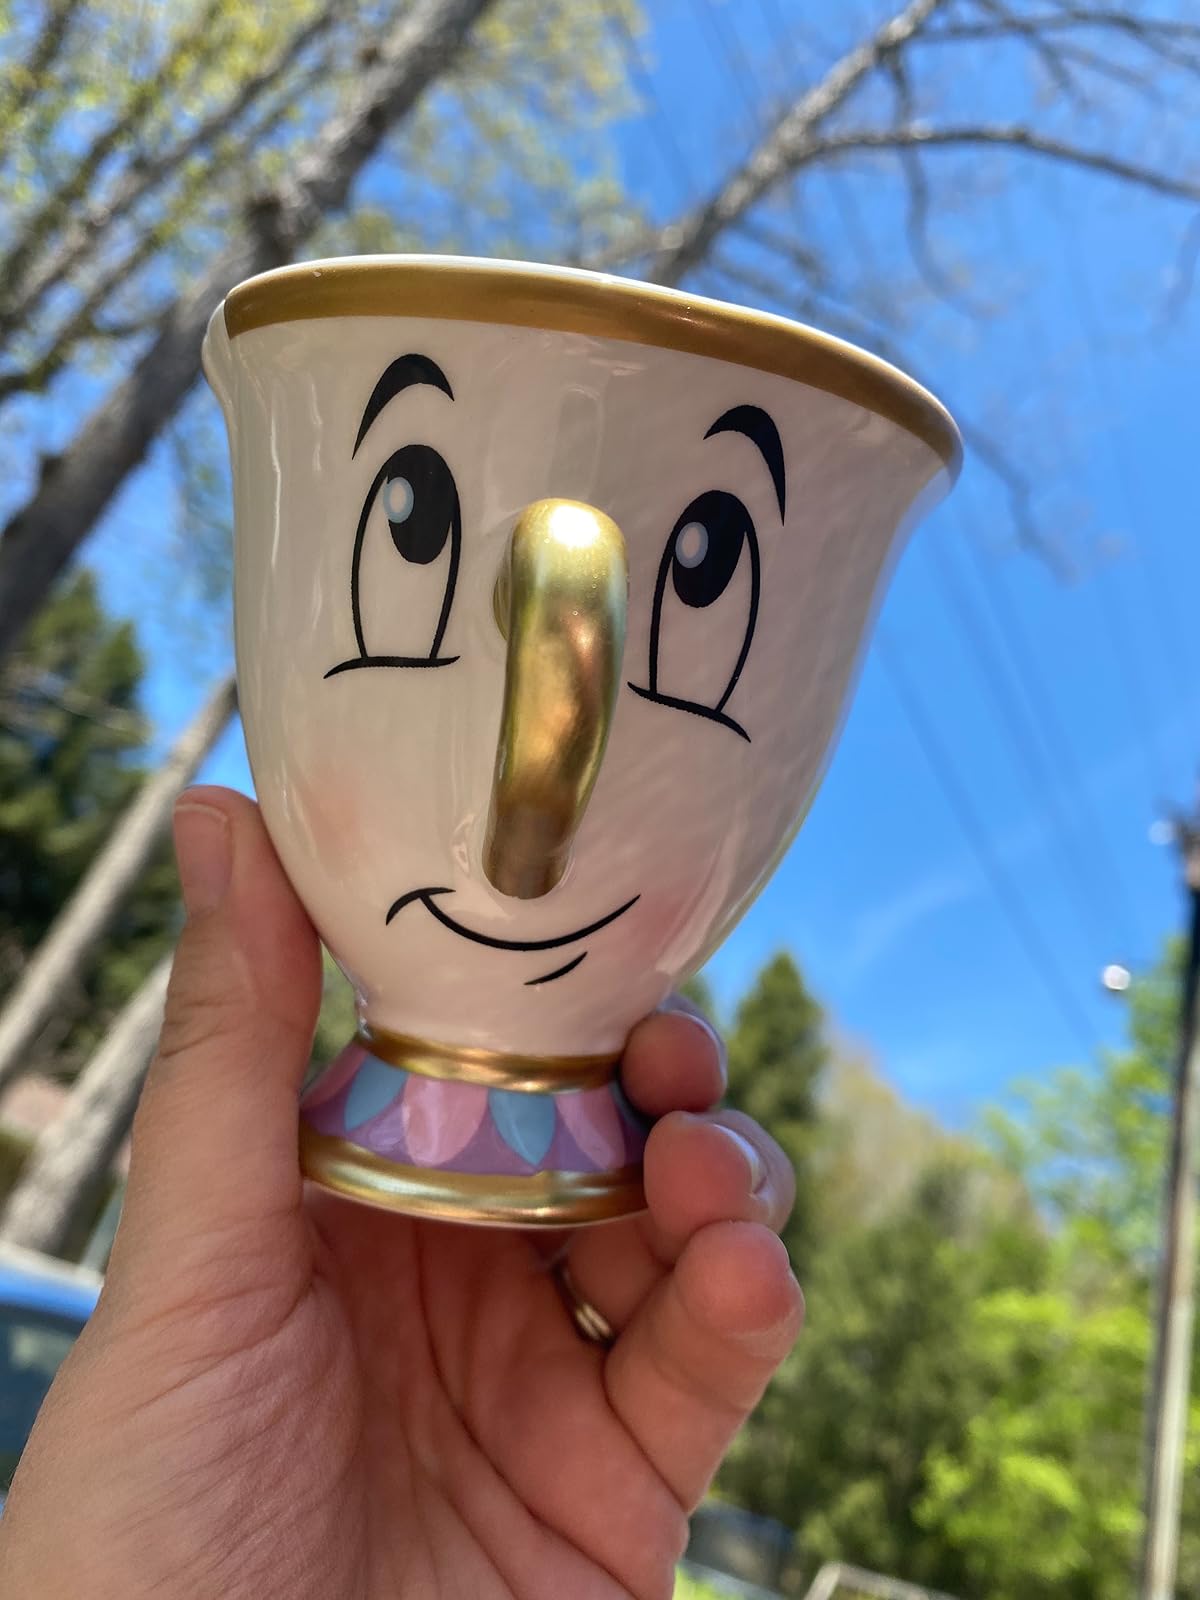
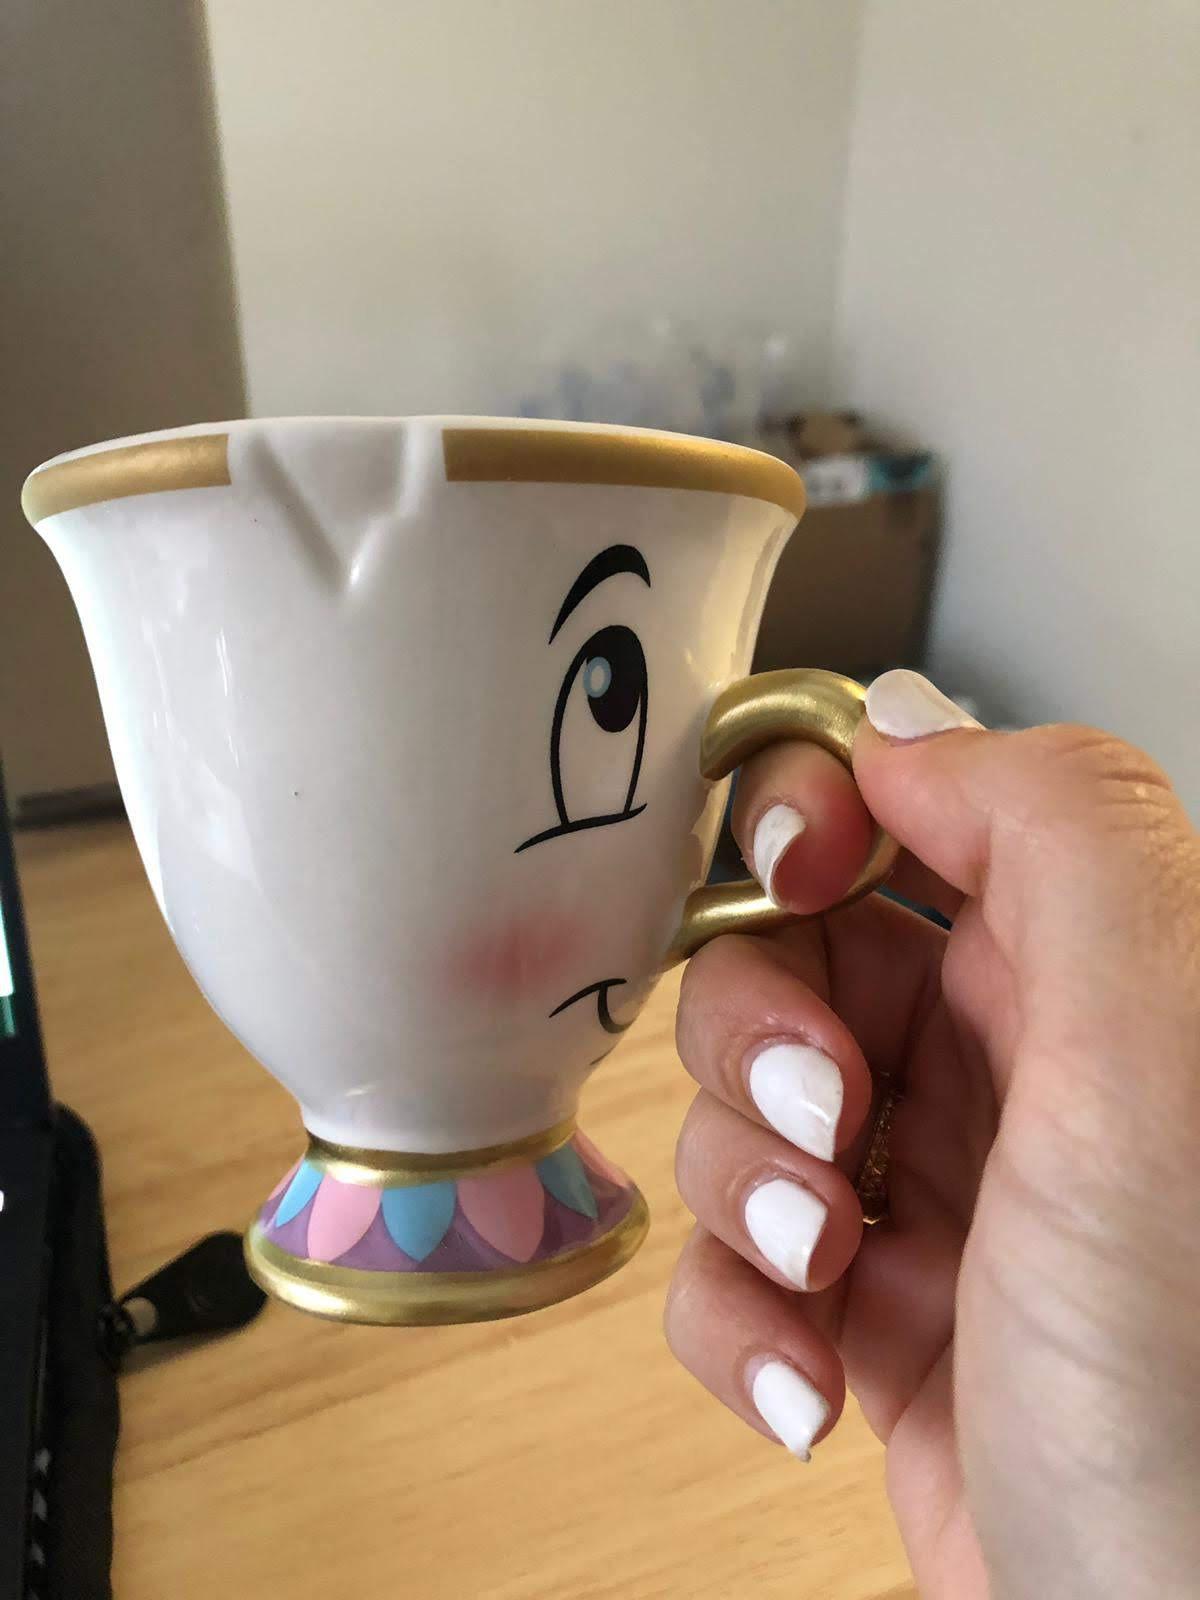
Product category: items_mug
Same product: yes